National Award for the Empowerment of Persons with Disabilities

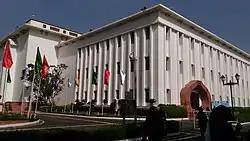
Vigyan Bhavan, where the National Awards for the Empowerment of Persons with Disabilities are held annually

The National Award for the Empowerment of Persons with Disabilities is an award for persons with disabilities in India, widely considered the most prominent award in said category in the country. Established in 1969, it has been administered by the Indian government's Ministry of Social Justice and Empowerment.